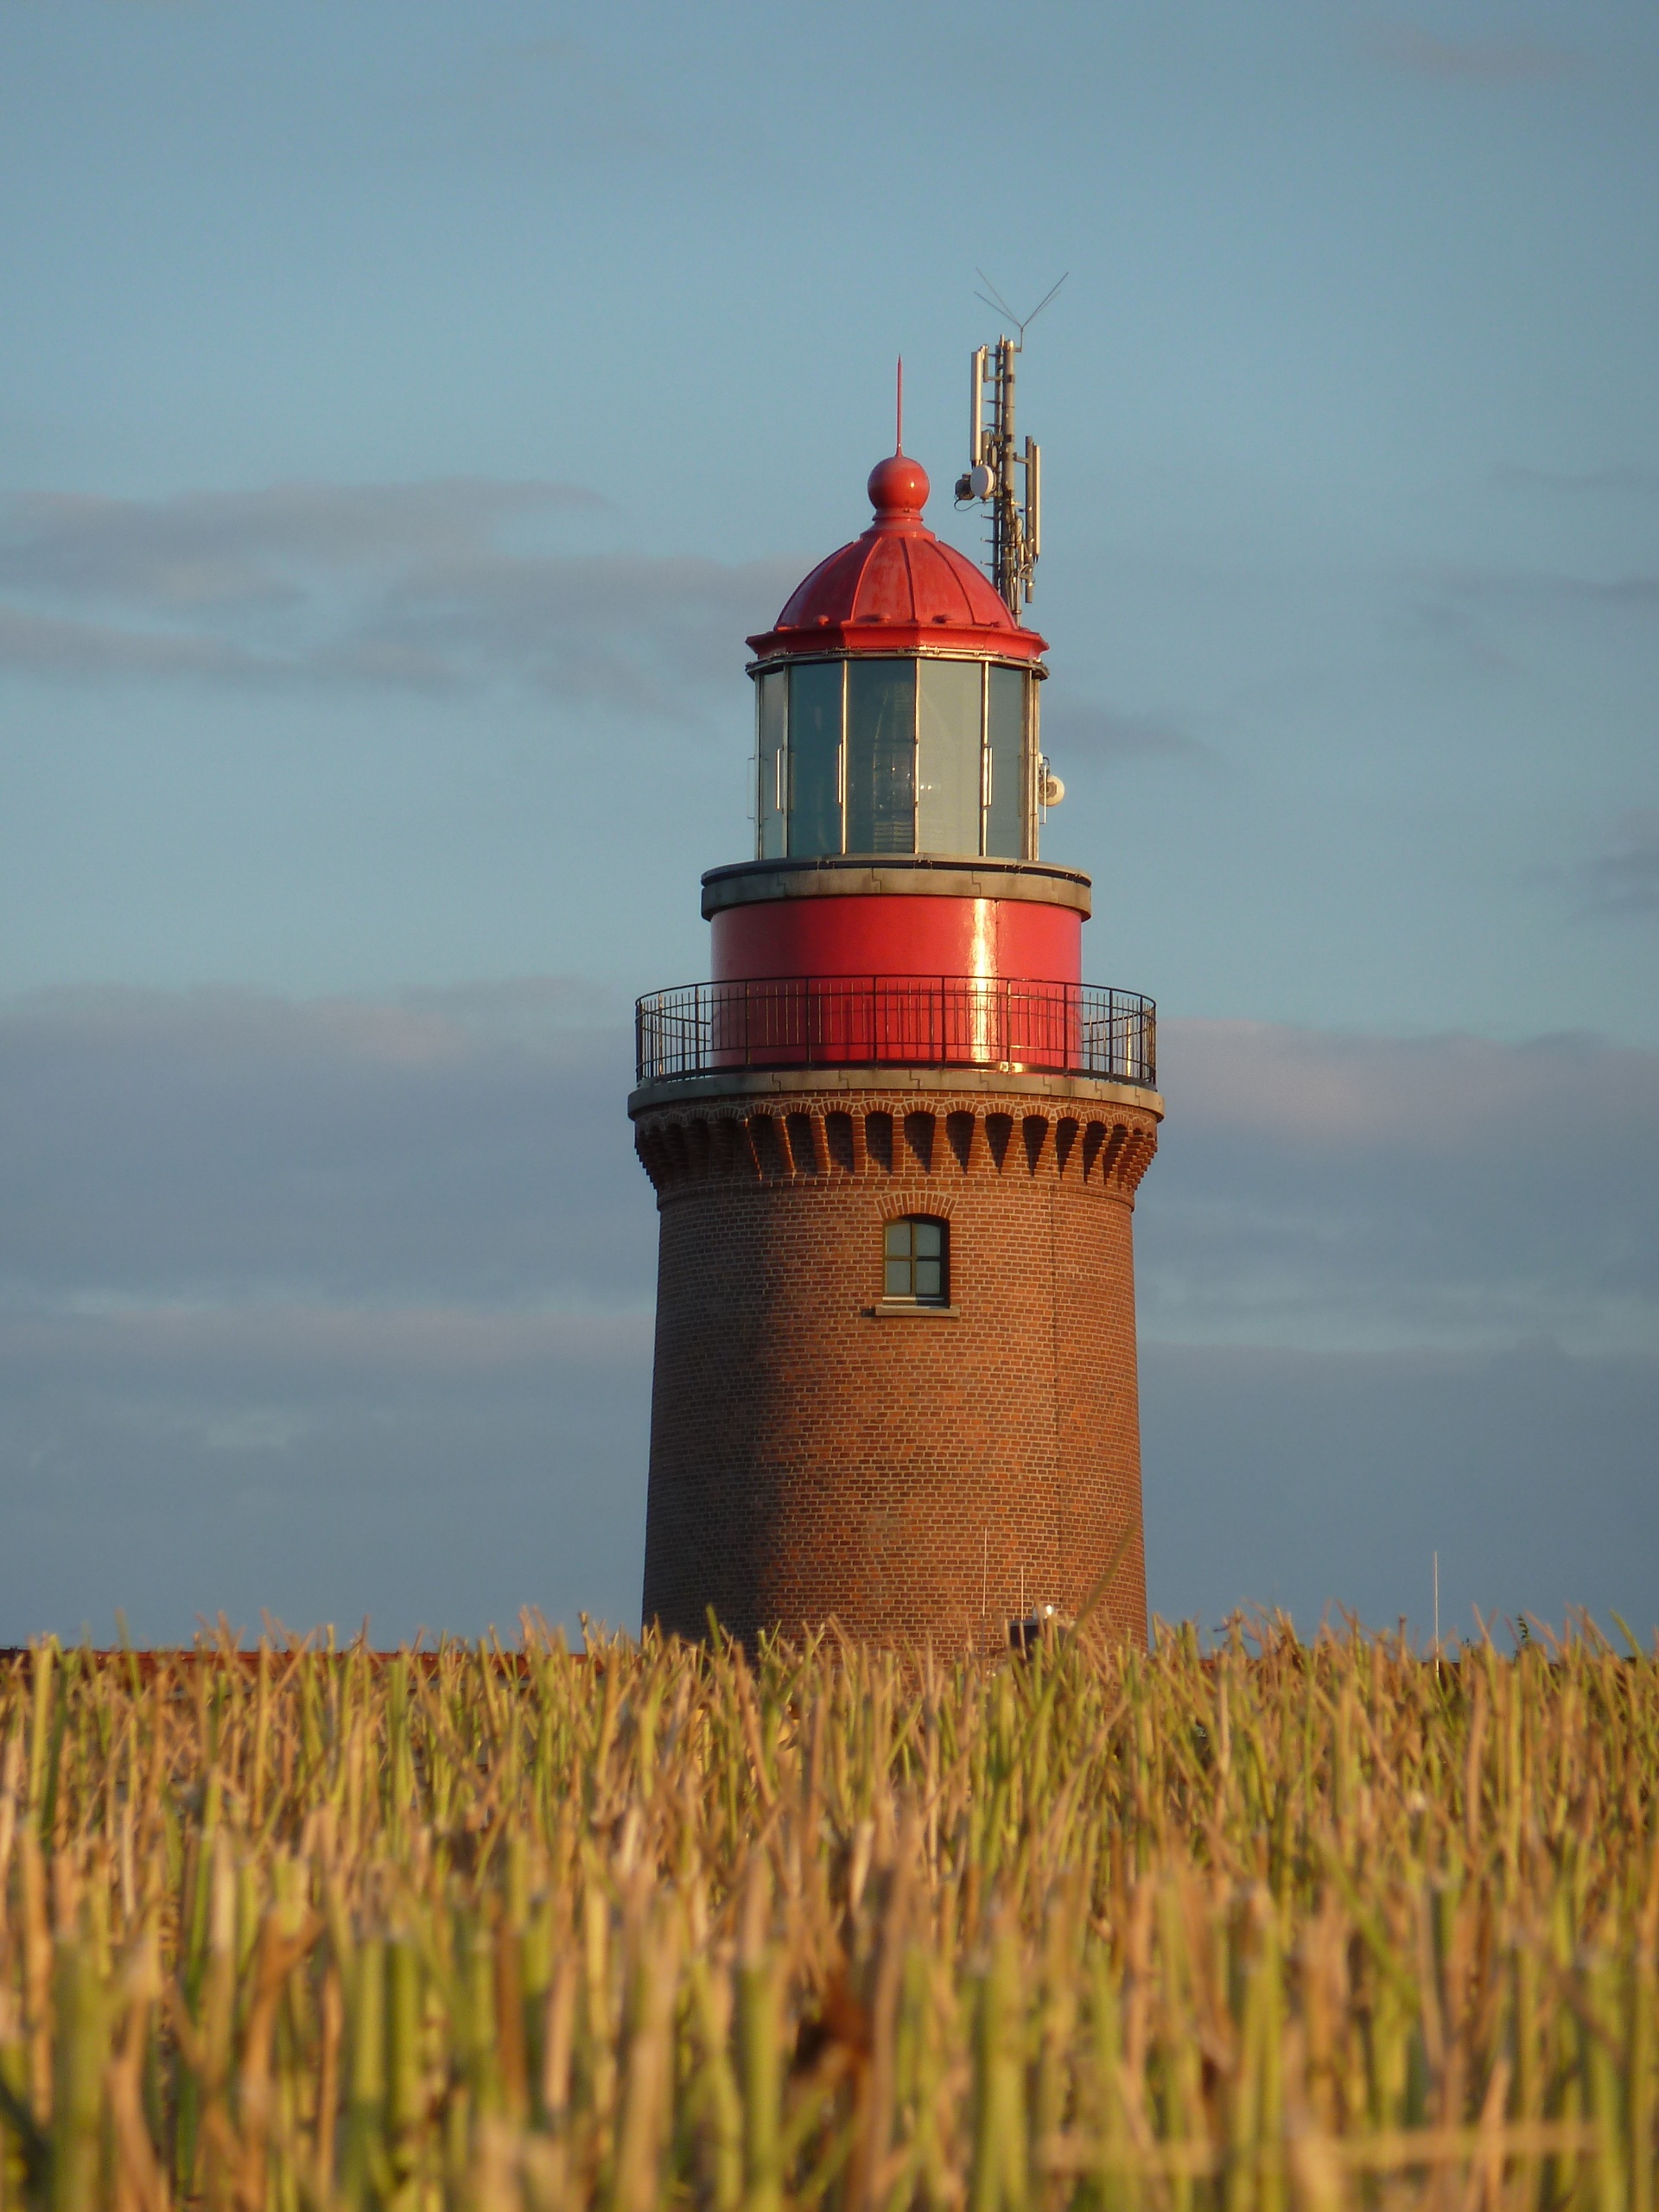
landscape, sea, coast, light, lighthouse, prairie, summer, rural, tower, wheat field, cornfield, cereals, mood, baltic sea, bastorf